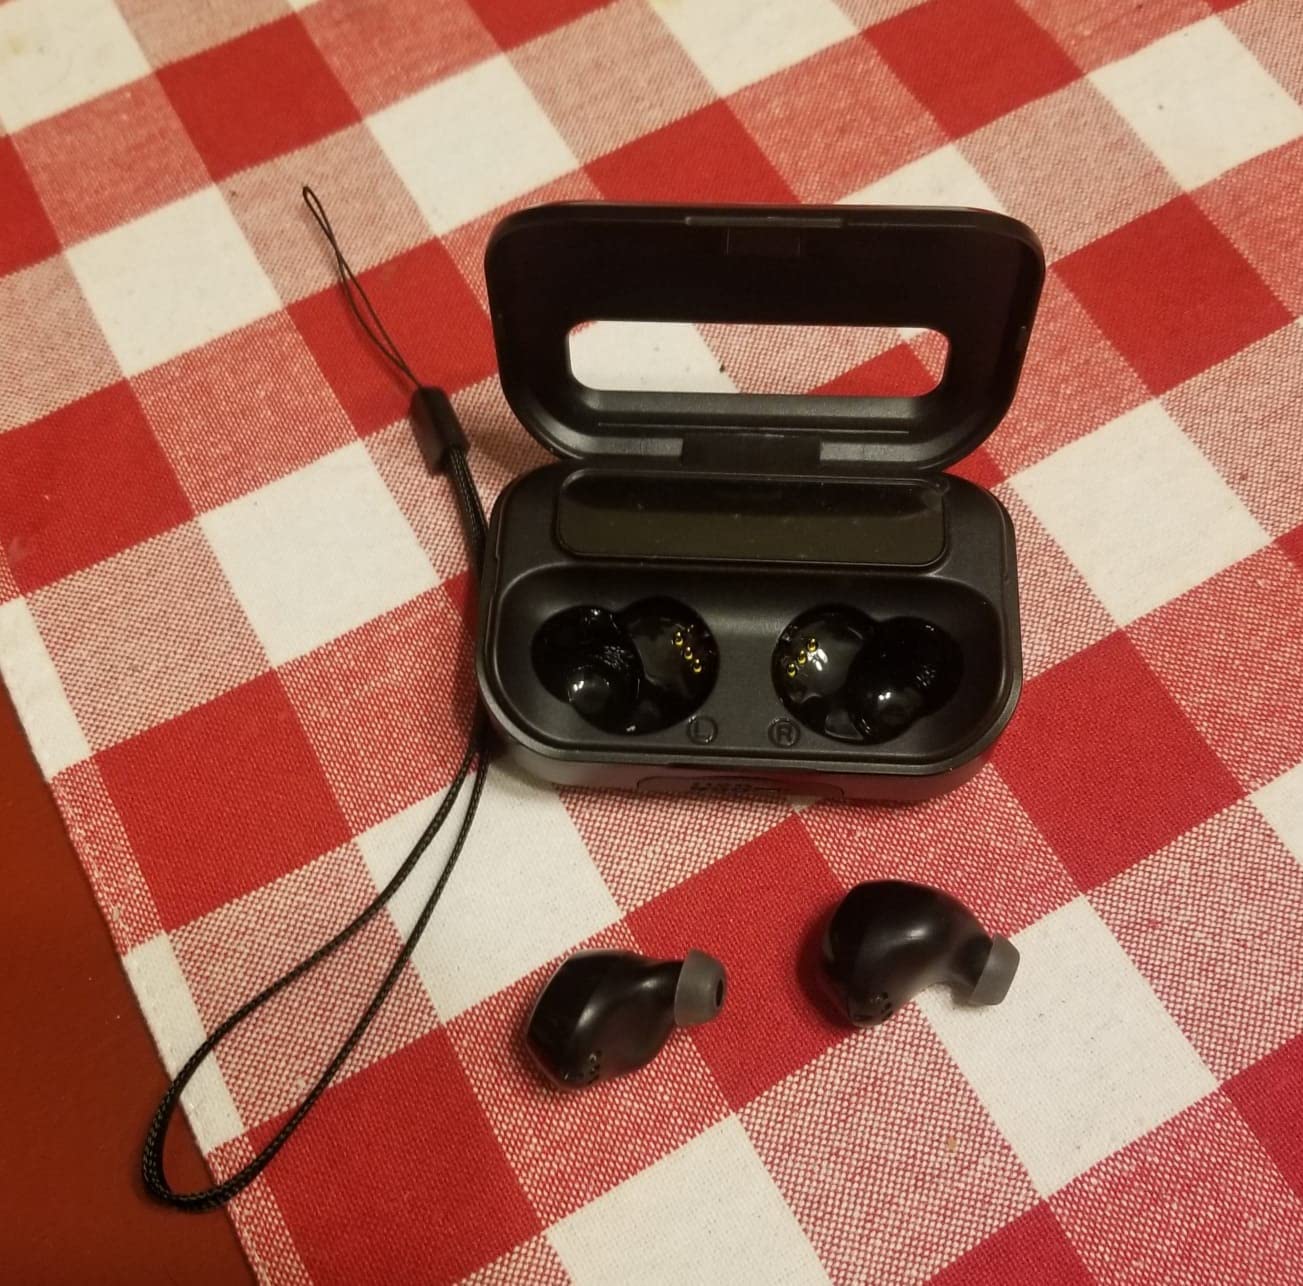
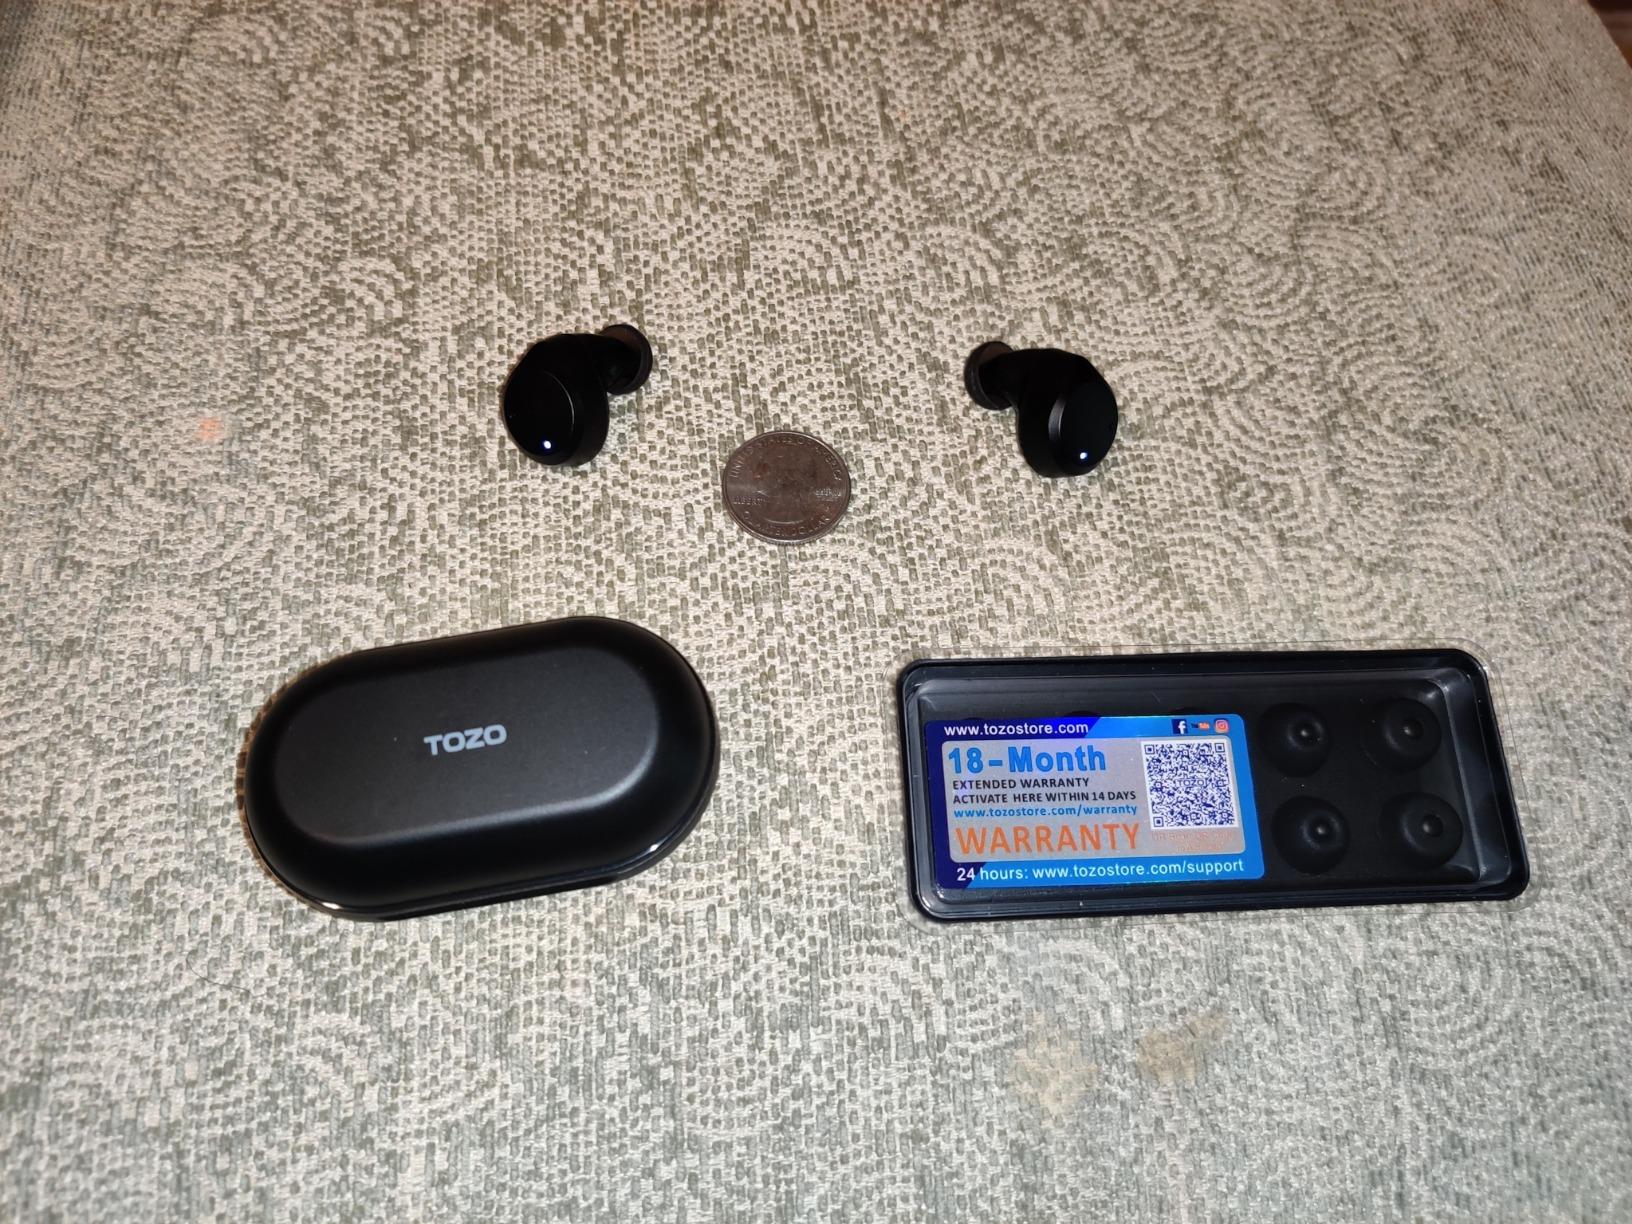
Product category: earbuds
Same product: no